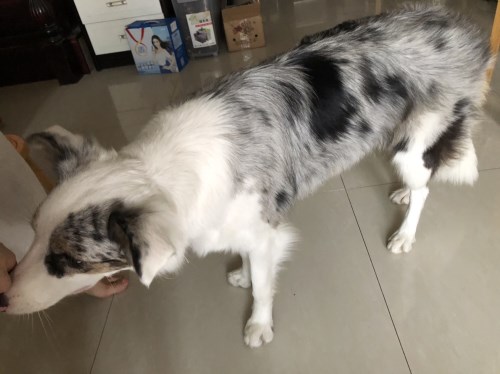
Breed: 2594-n000109-Border_collie